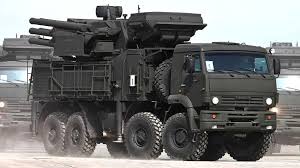
Label: Pantsir-S1